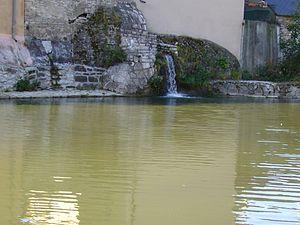
Mende est une commune française, préfecture du département de la Lozère en région Occitanie.